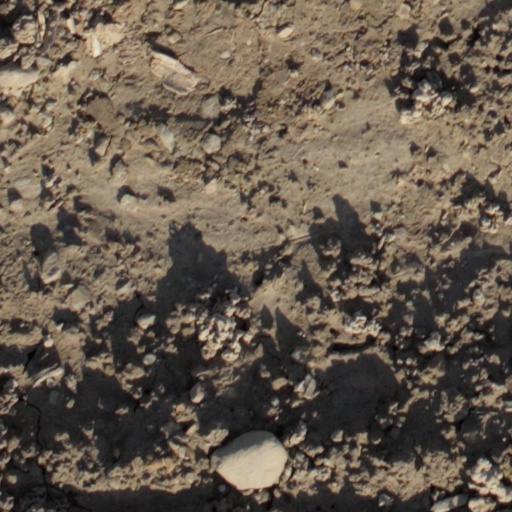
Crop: wheat